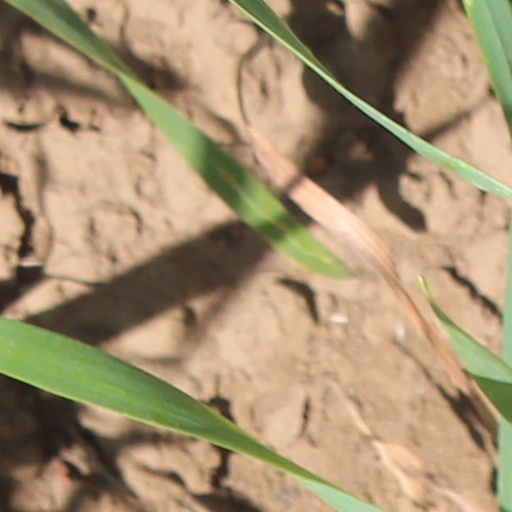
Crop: wheat